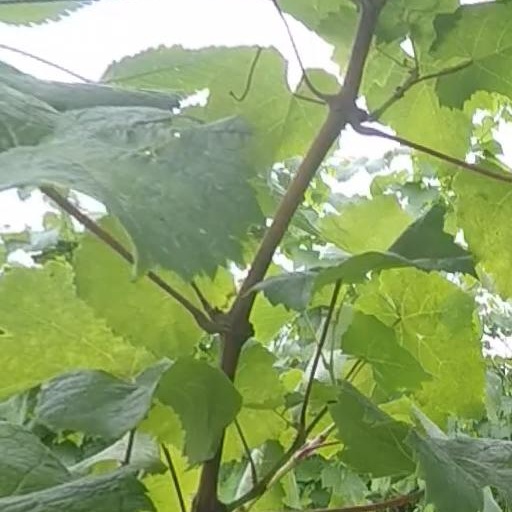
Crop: grape